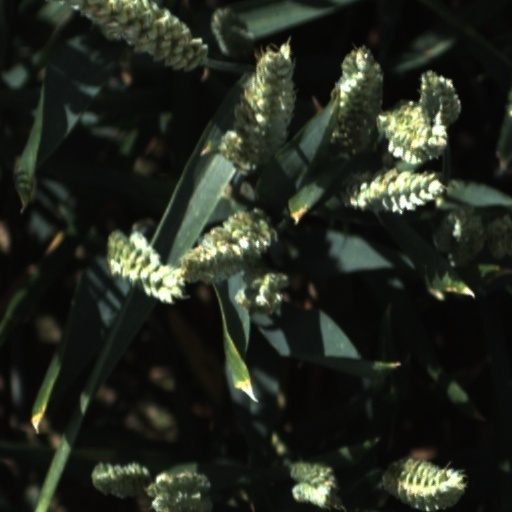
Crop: wheat